English basement

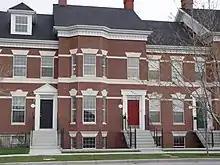
Townhouses with English basements

An English basement is an apartment (flat in UK English) on the lowest floor of a building, generally a townhouse or brownstone, which is partially below and partially above ground level and which has its own entrance, separate from those of the rest of the building.